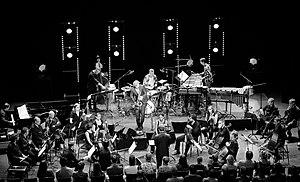
Le London Sinfonietta est un orchestre de chambre installé à Londres, spécialisé dans la musique classique contemporaine. Nicholas Snowman et David Atherton ont fondé cet orchestre en 1968.